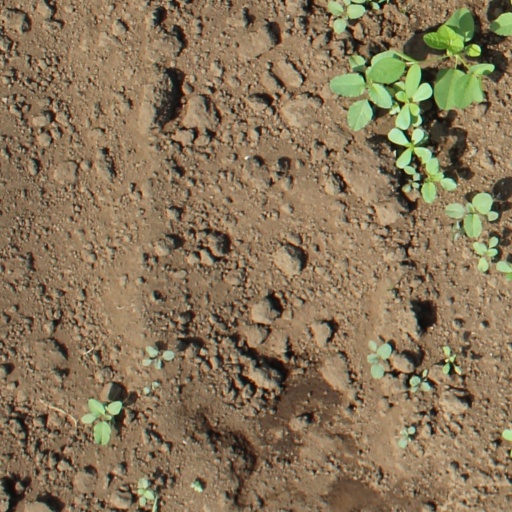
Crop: soybean